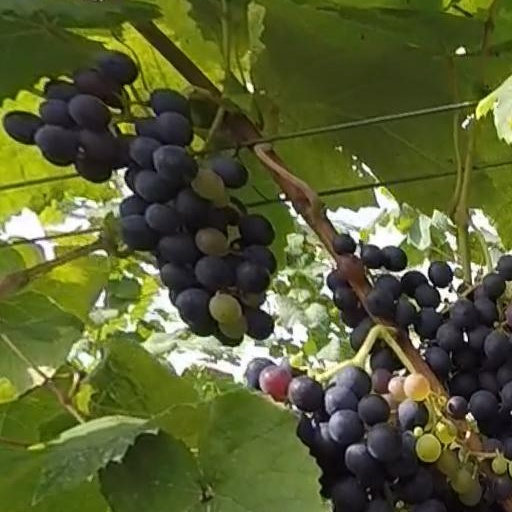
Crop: grape